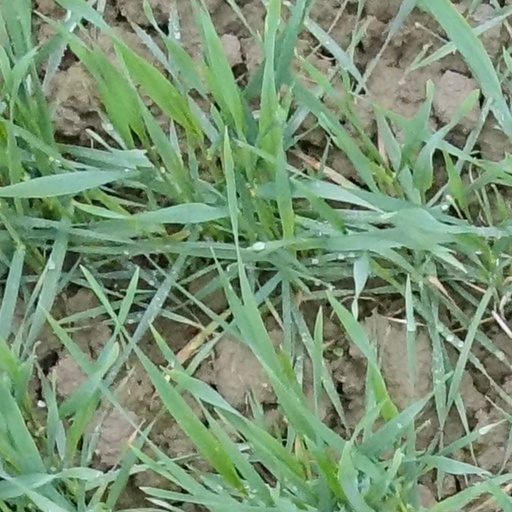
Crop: wheat